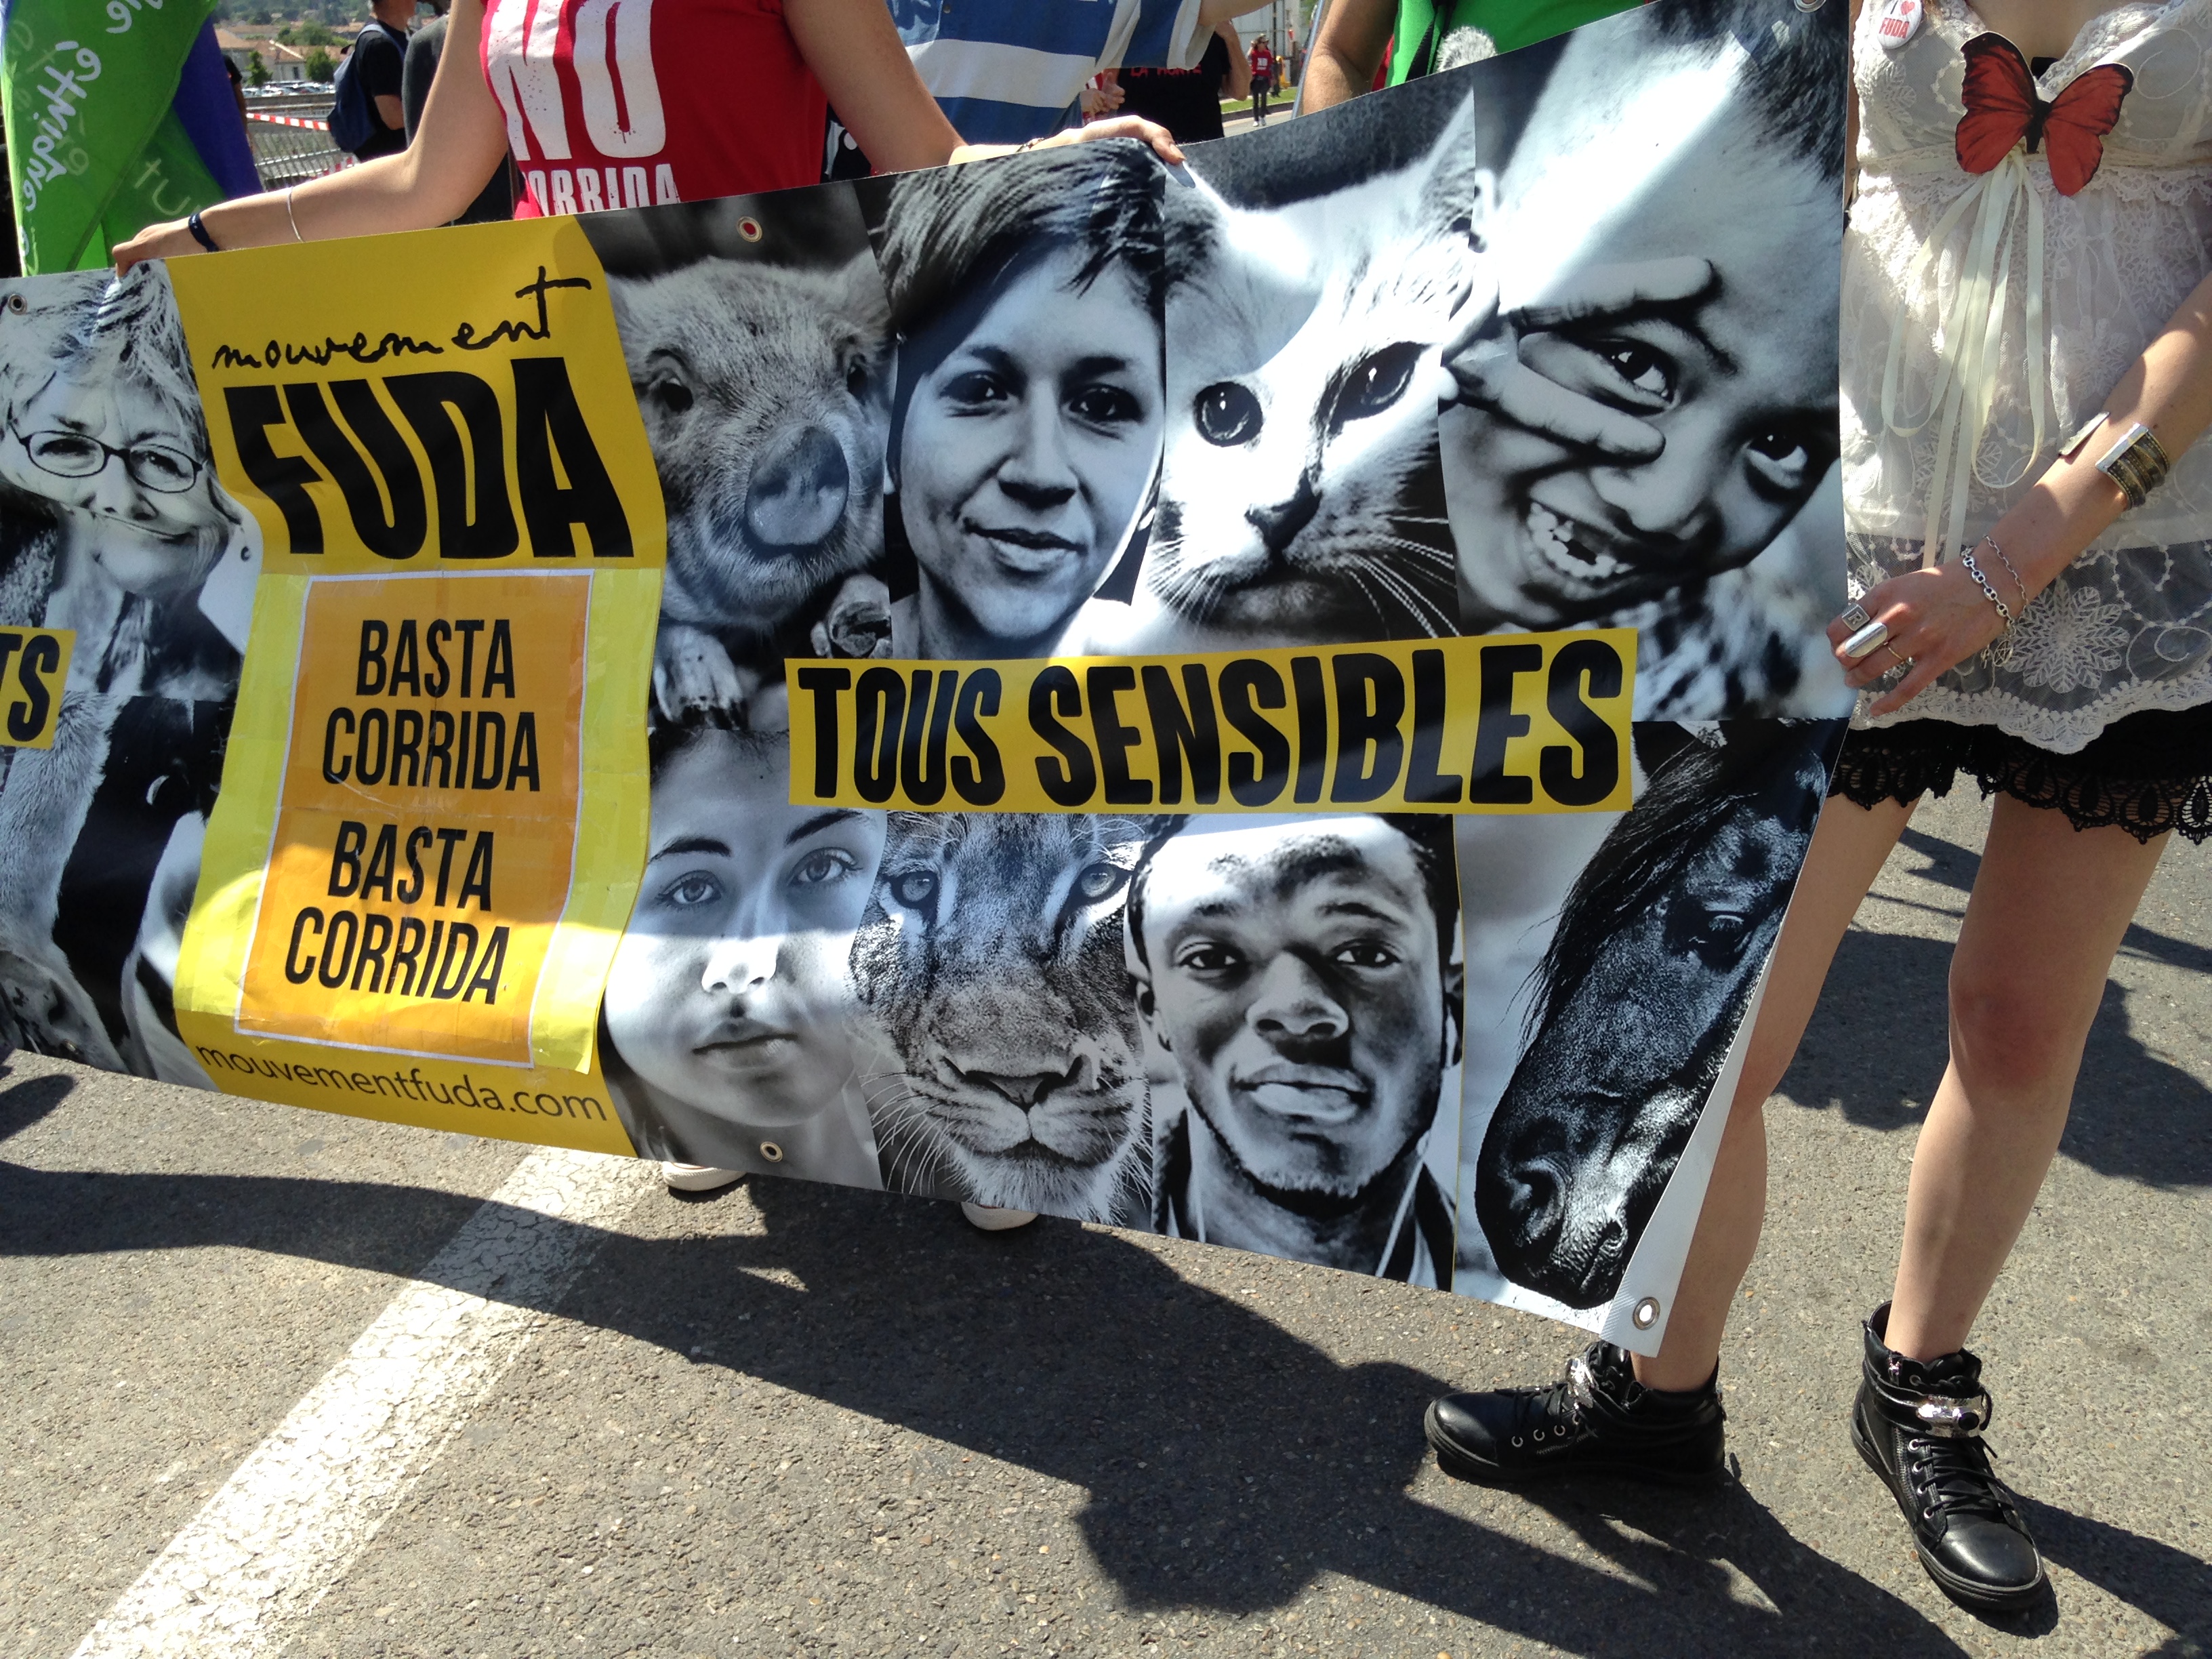
france, europe, art, midi, arnes, languedocroussillon, gard, manifestation, cevennes, ales, demonstration, rassemblement, feria, corrida, associations, organisations, tauromachie, craceurope, corridabasta, torturestauromachique, protest